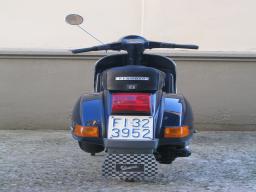
Label: Background_without_leaves